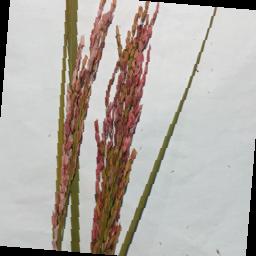
Label: Rice___Neck_Blast